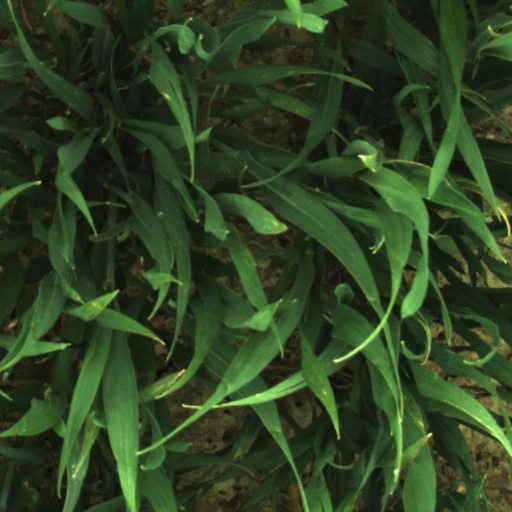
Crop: wheat